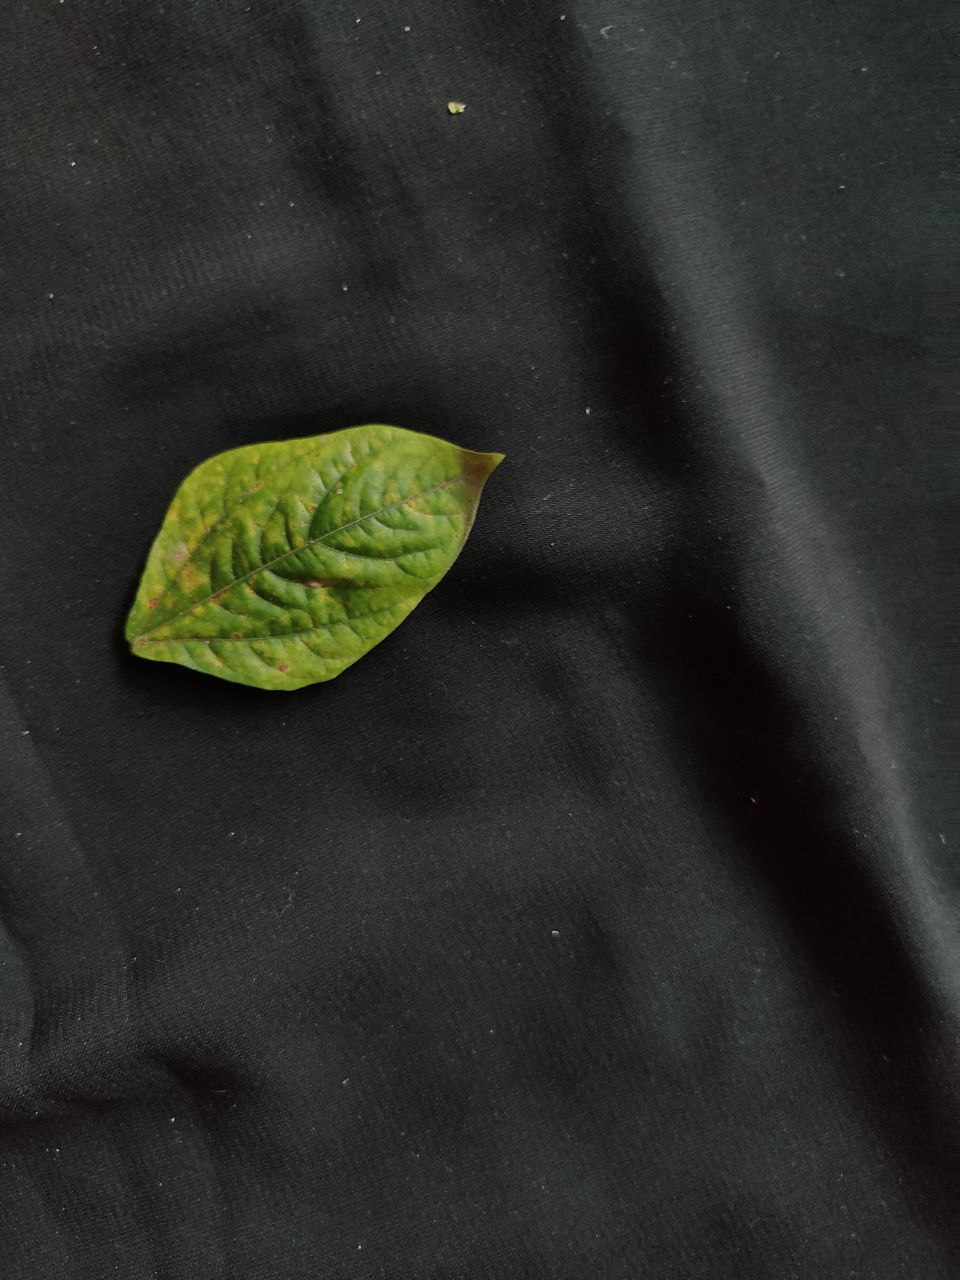
Crop: cowpea
Leaf condition: Septoria leaf spot